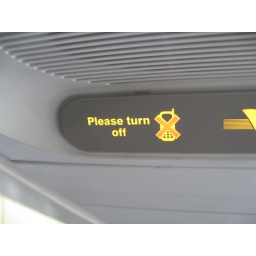
Please turn off your mobile sign in an airplane